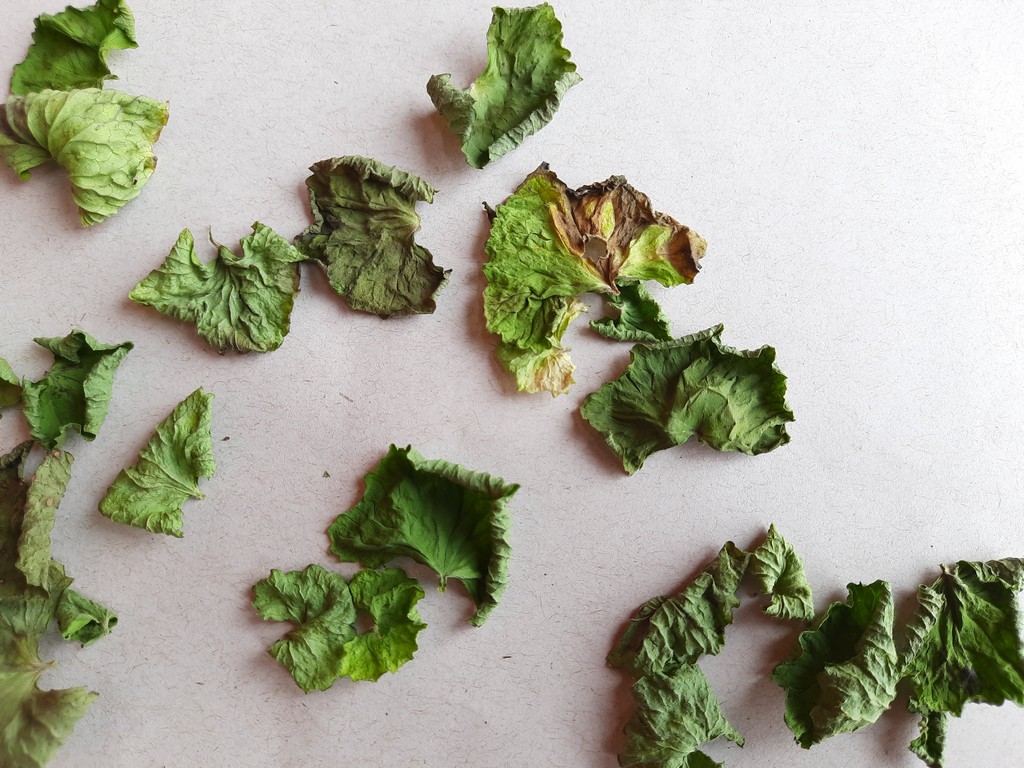
Label: Dried